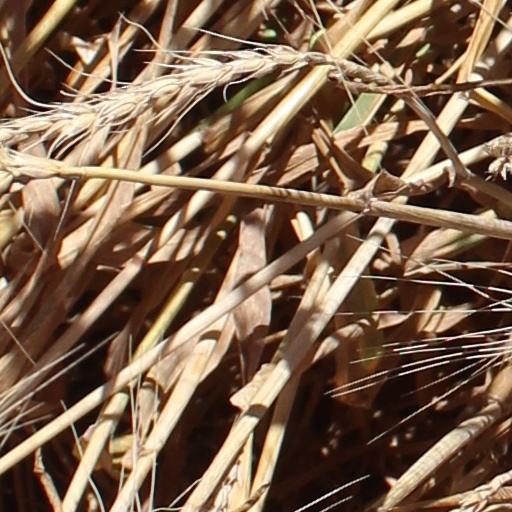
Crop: wheat